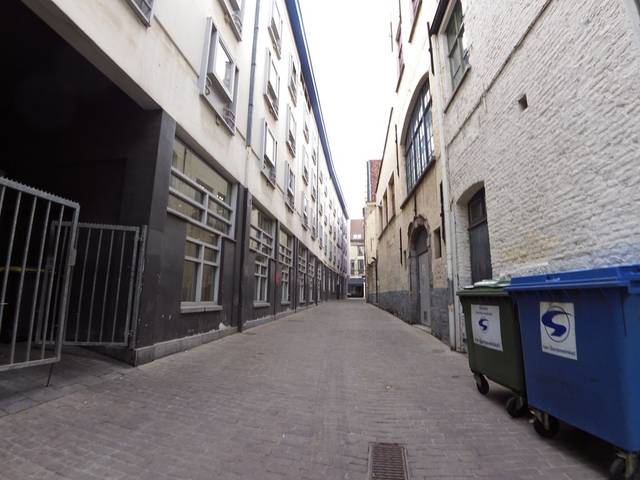
Region: Belgium
Coordinates: 51.054, 3.724